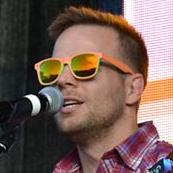
Age: 32